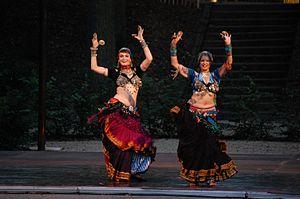
Fat Chance Belly Dance, au Tribal Umrah Festival, Rennes août 2012